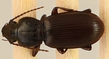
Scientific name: Pterostichus restrictus
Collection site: Rocky Mountains NEON (RMNP), plot RMNP_012